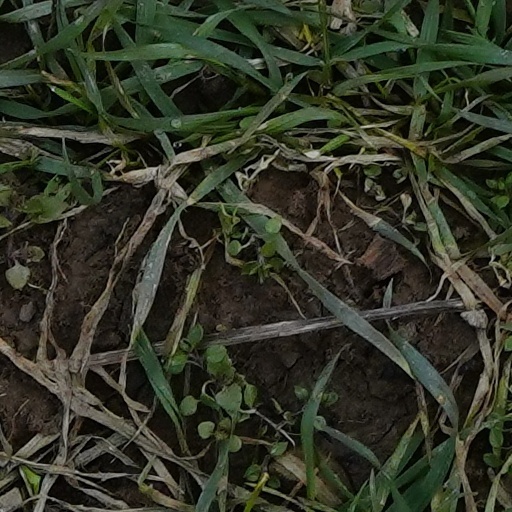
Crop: wheat